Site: brandenburg
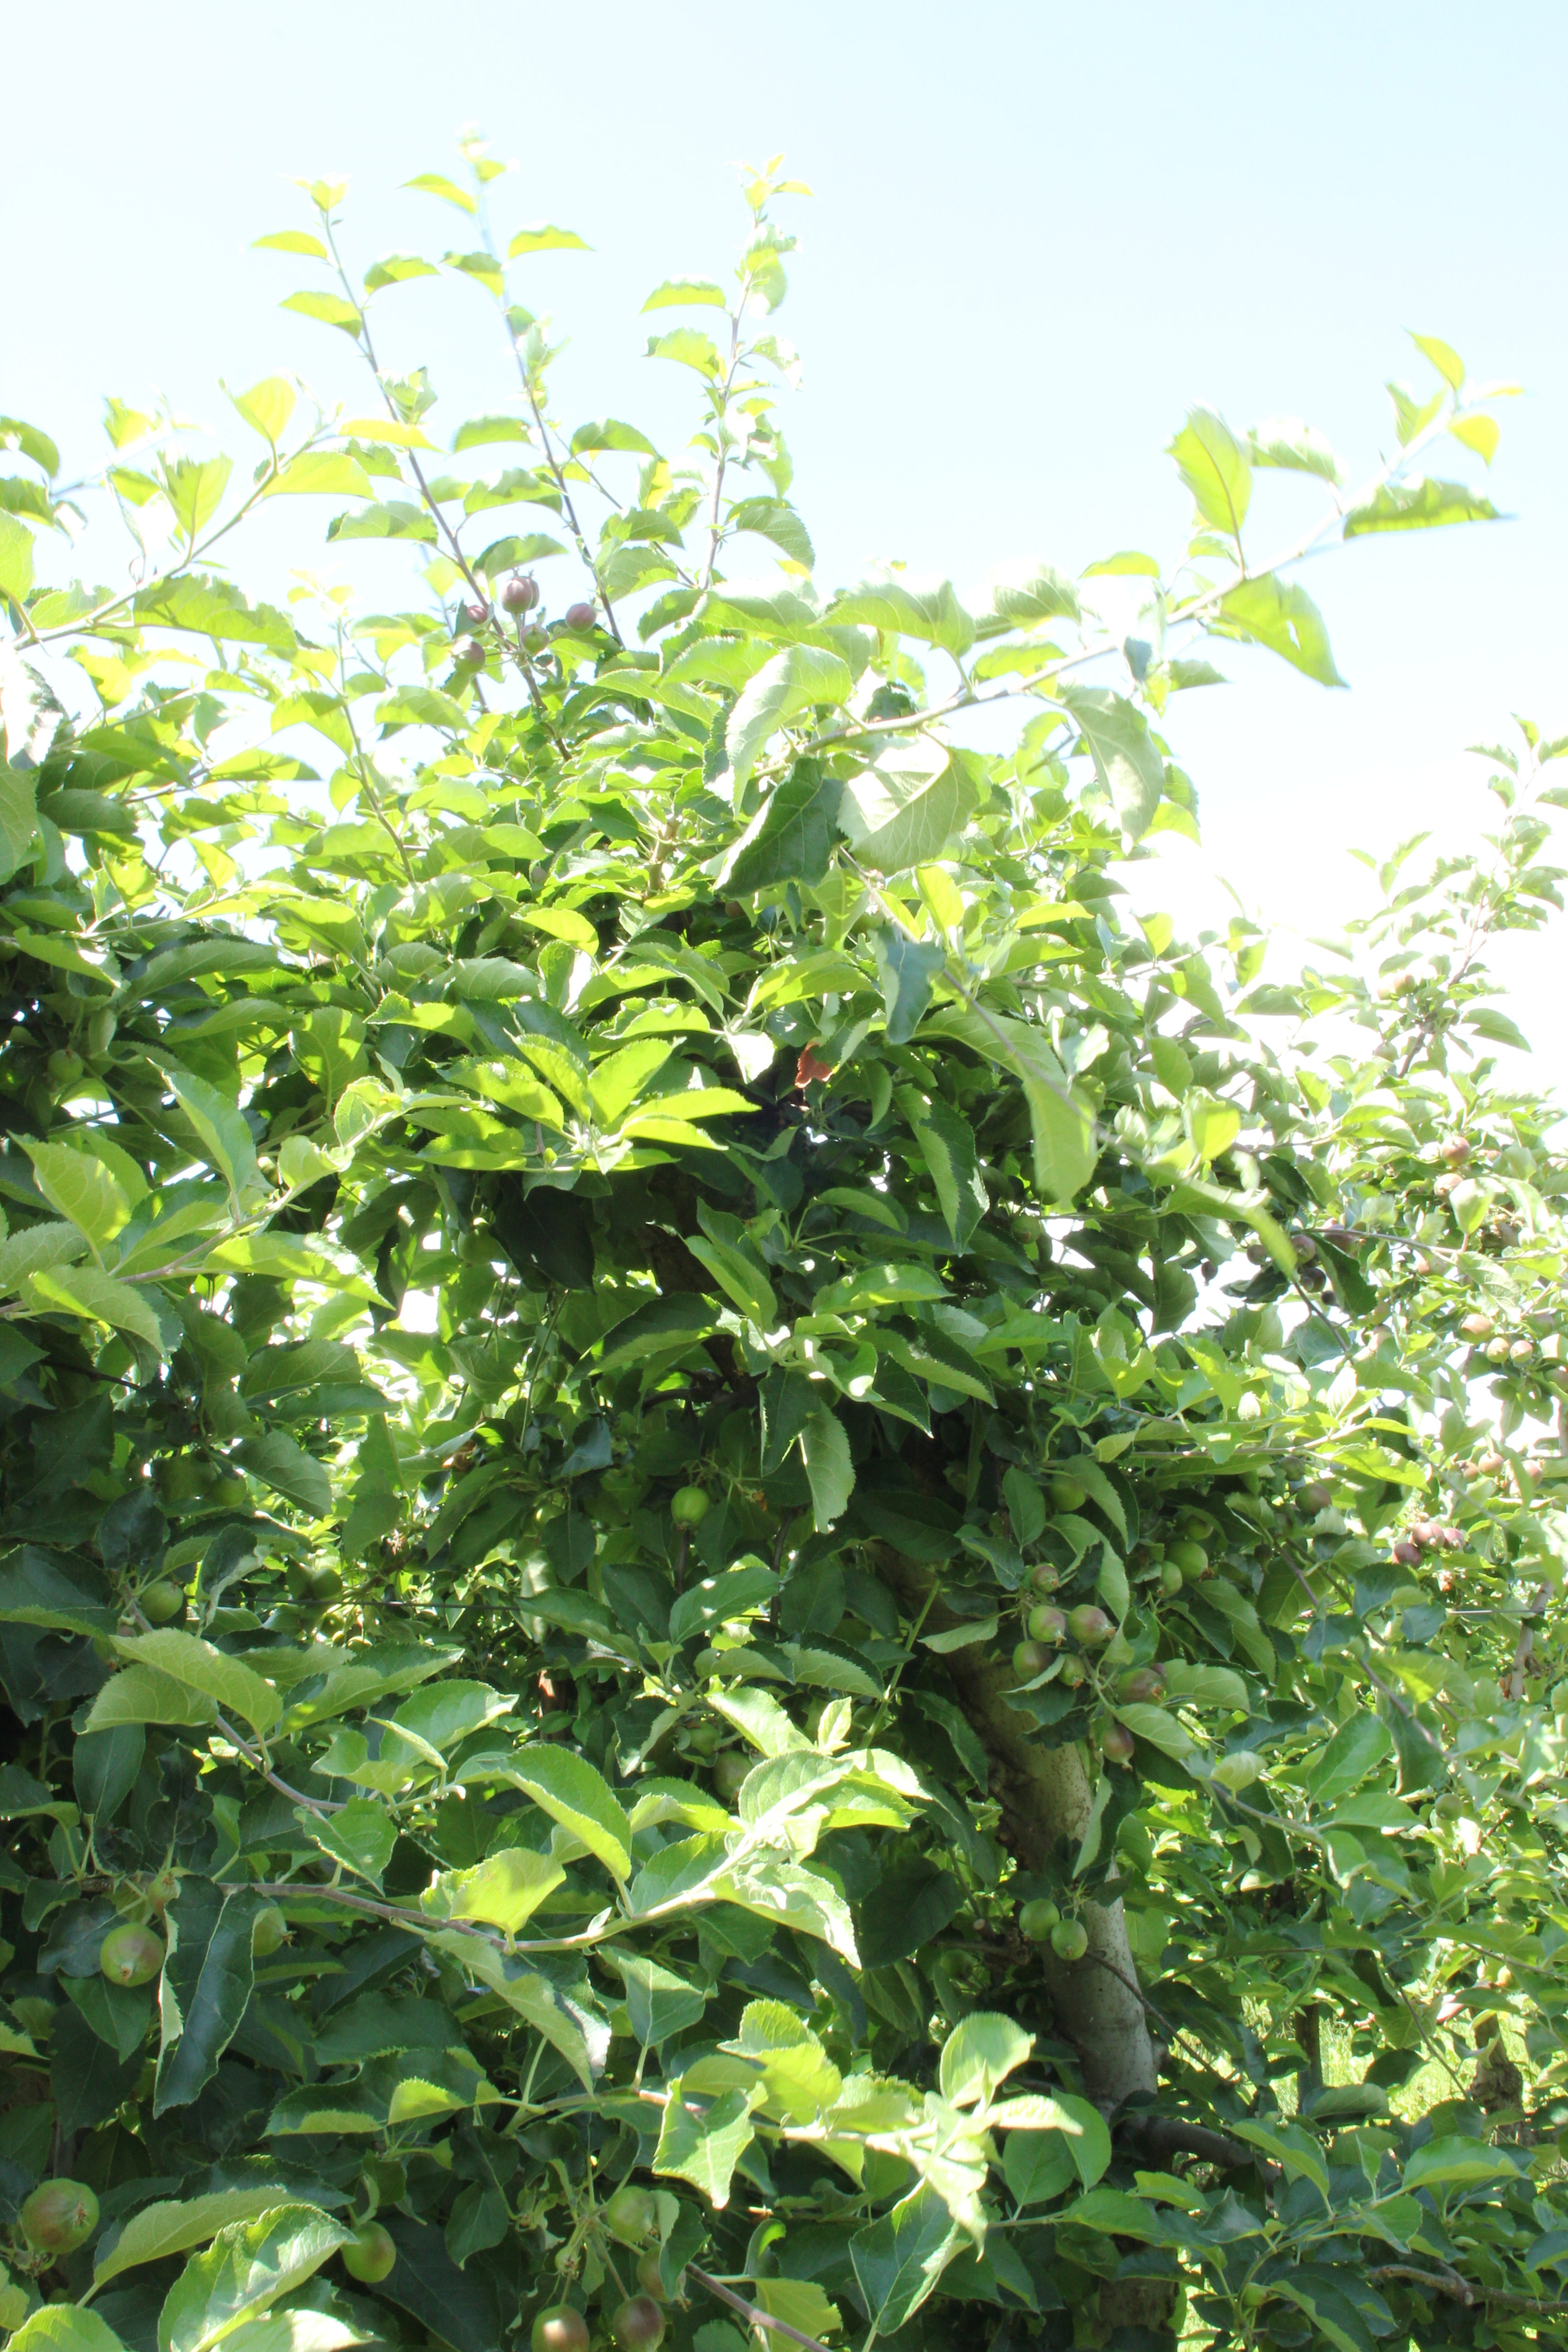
Growth stage (BBCH 73): Development of fruit